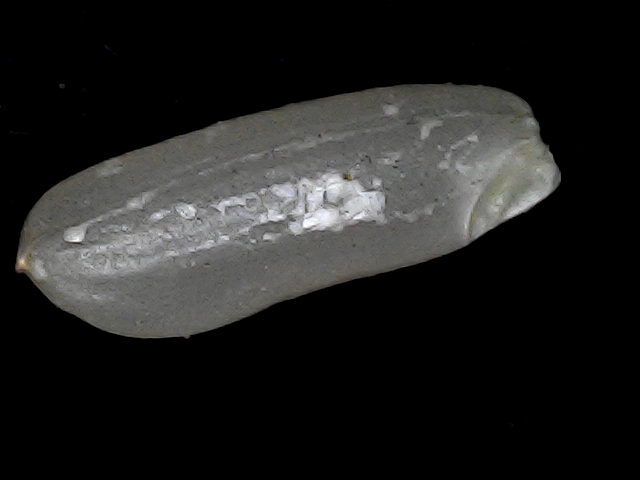
Rice variety: BD56